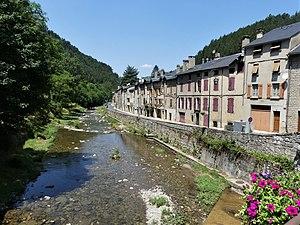
La Jonte vue depuis le pont ouest en direction de l'aval, Meyrueis, Lozère, France.
Meyrueis est une commune française située dans le département de la Lozère, en région Occitanie. Meyrueis est la commune la plus méridionale du département. Avant le 1ᵉʳ juillet 2017, elle était aussi la commune la plus vaste de la Lozère.